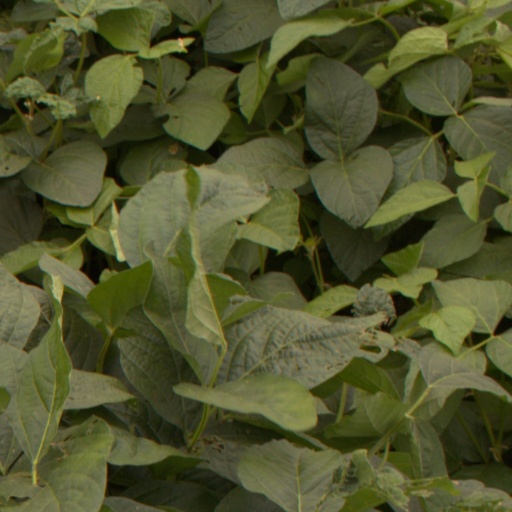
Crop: soybean